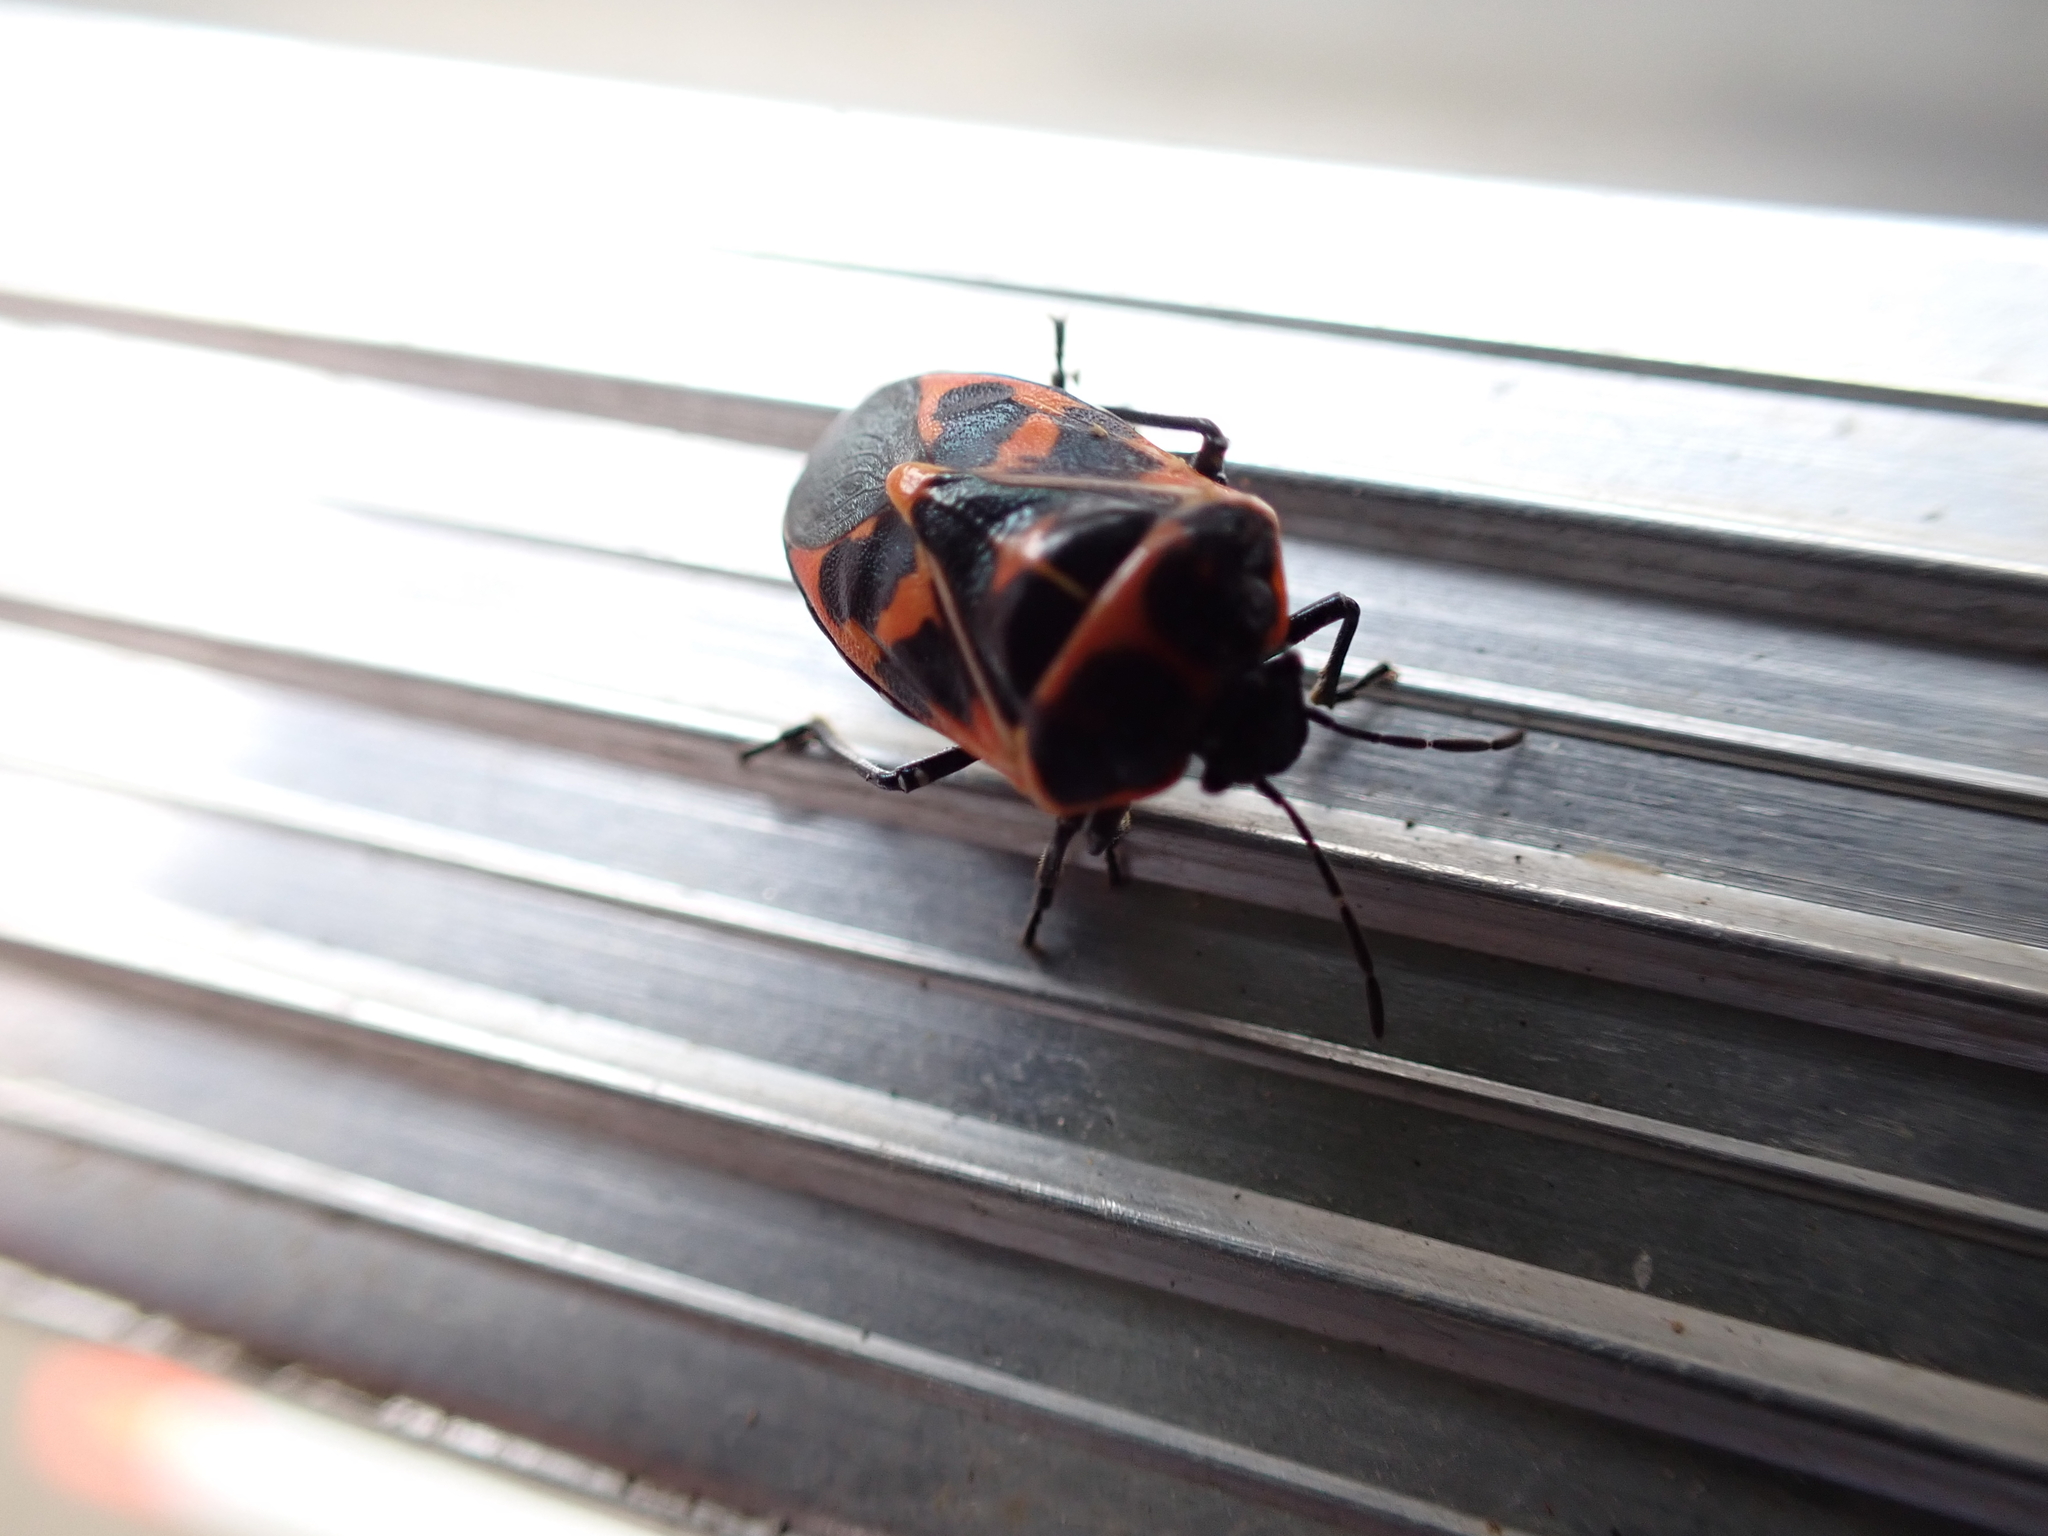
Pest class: stink_bug